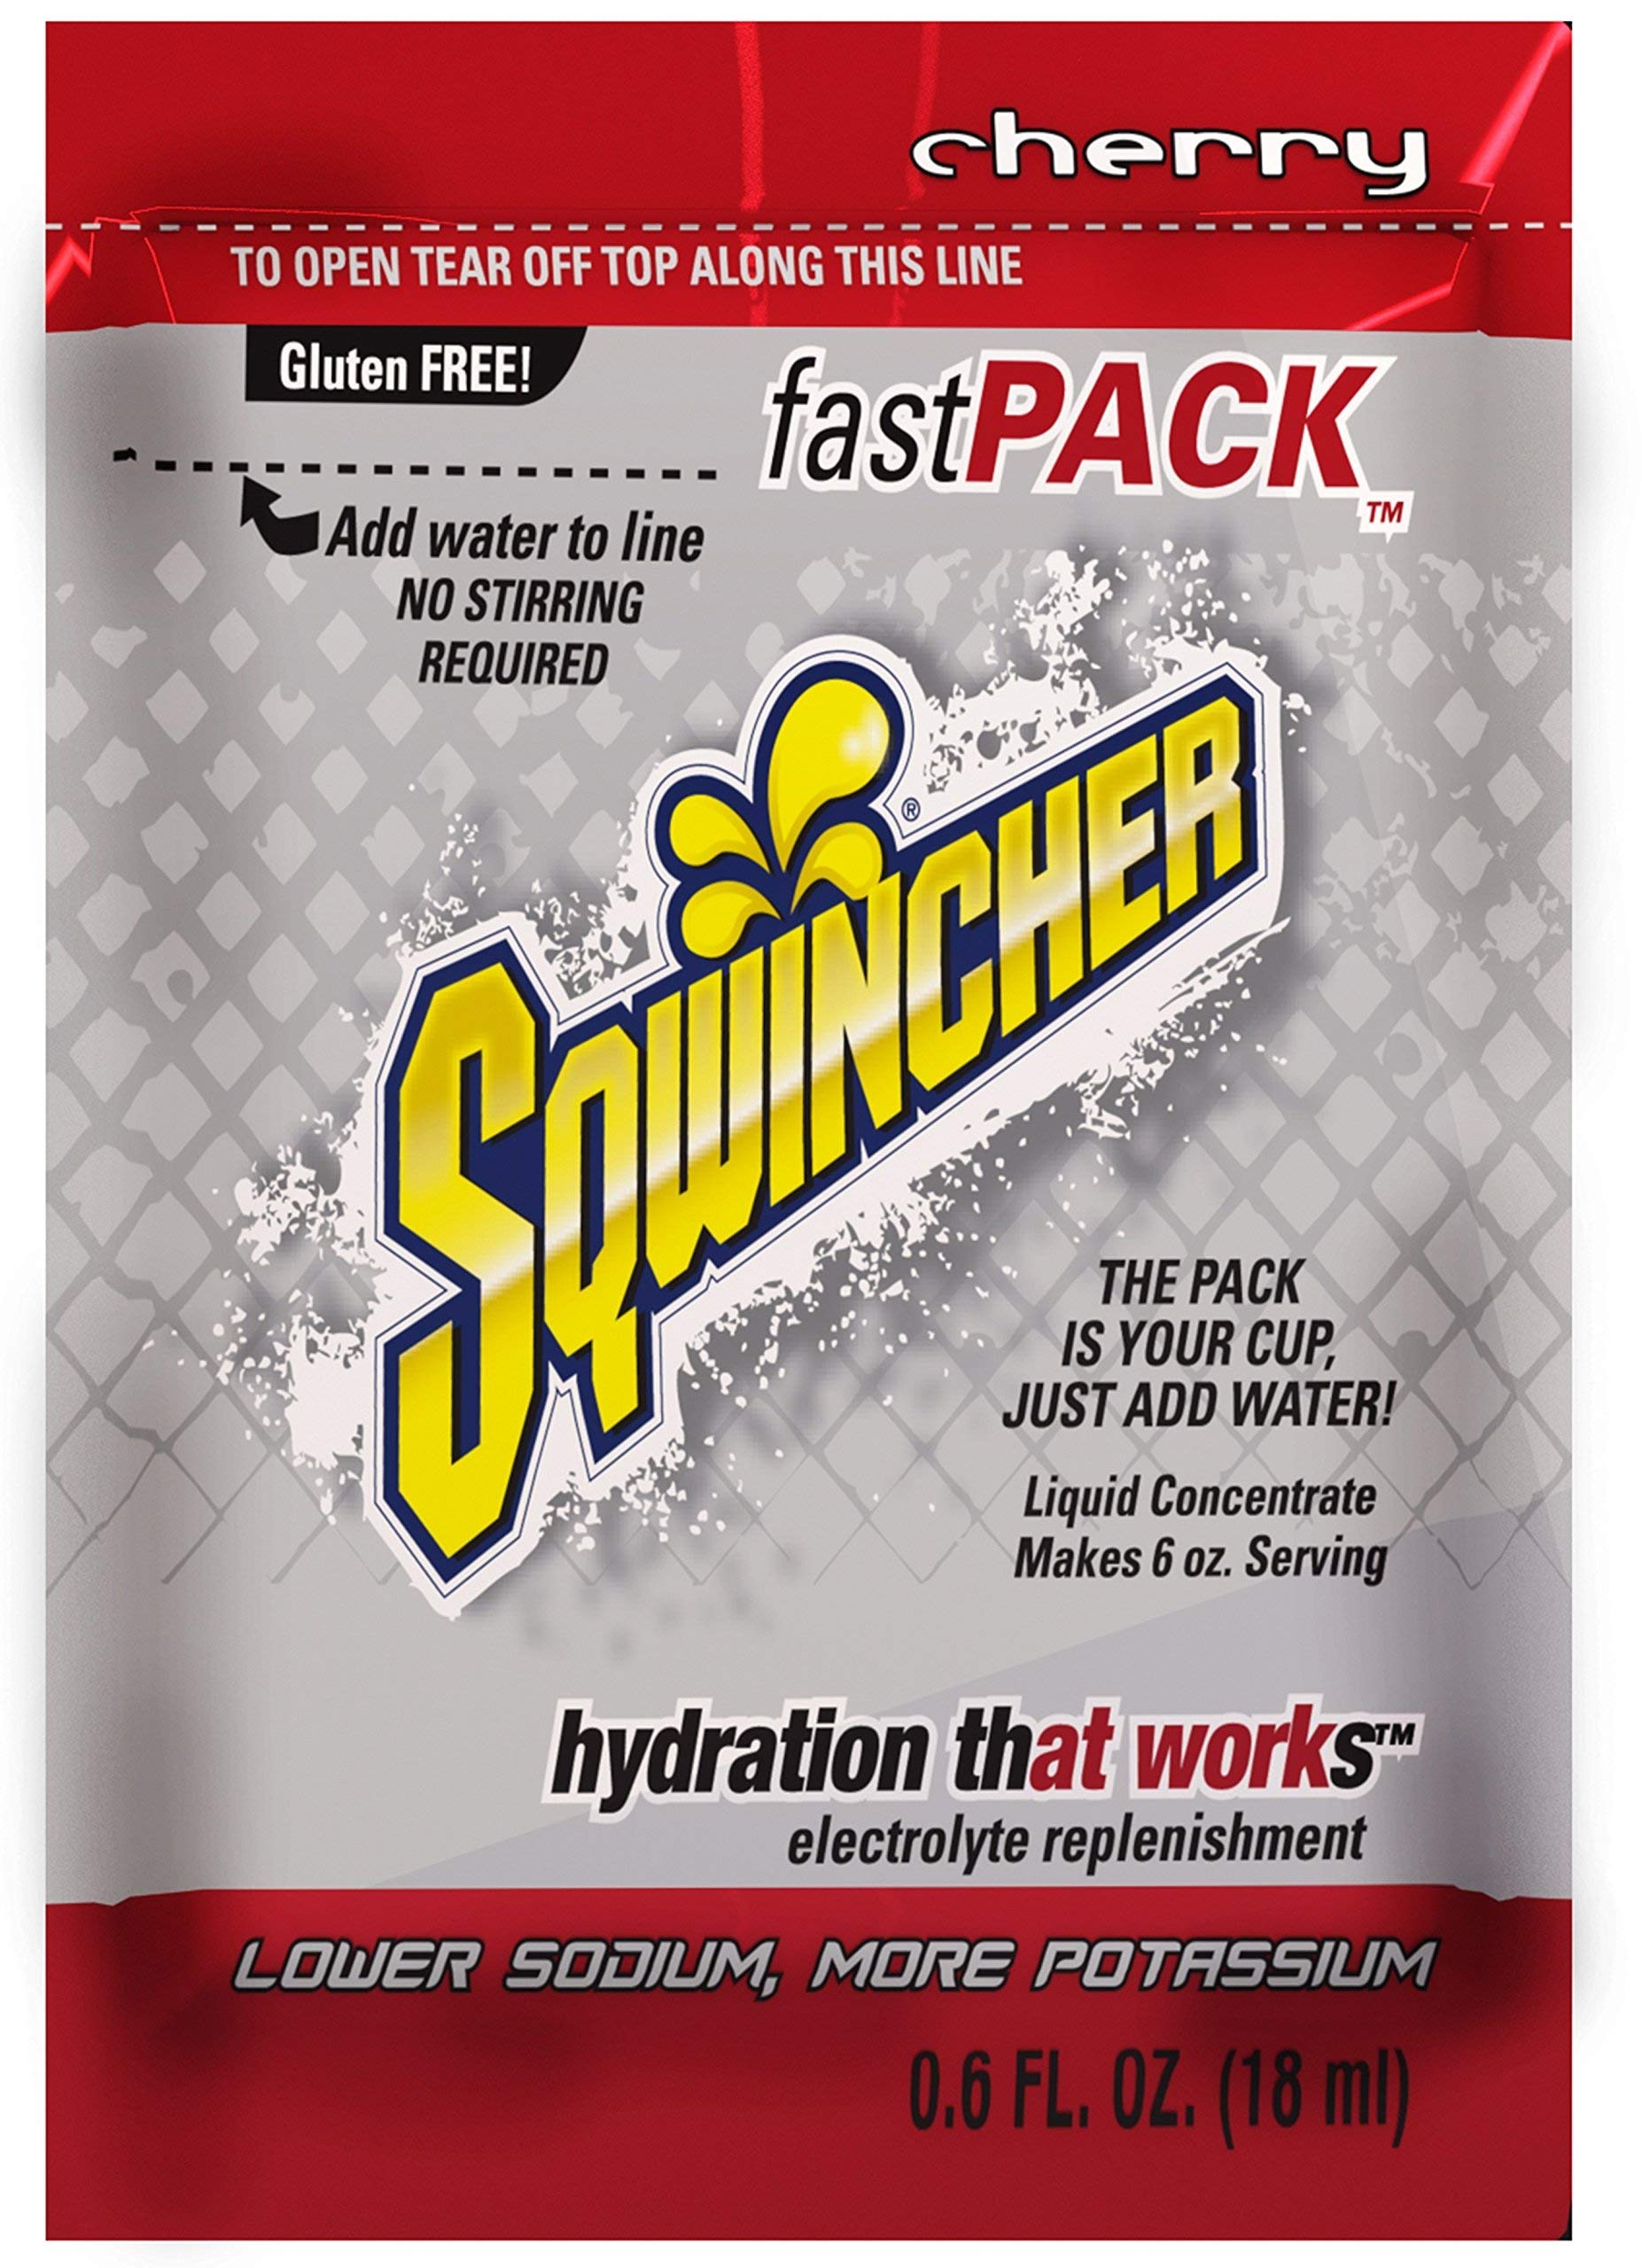
Item Name: Sqwincher Fast Pack Liquid Concentrate, Cherry, .6 fl oz (4 Packs of 50)
Bullet Point 1: ELECTROLYTE REPLENISHMENT - Helps replenish fluids and electrolytes lost during physical work, exercise, or illness, or following exposure to extreme heat to help prevent dehydration
Bullet Point 2: Pack IS YOUR CUP, just add water to the fill line
Bullet Point 3: LOW SODIUM
Bullet Point 4: GLUTEN FREE
Bullet Point 5: Each Fast Pack yields 6 fl oz of Sqwincher
Value: 200.0
Unit: Count

Price: 82.95